Anne Cobden-Sanderson

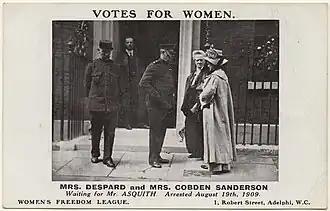
Cobden-Sanderson at 10 Downing Street shortly before her 1909 arrest.

Cobden-Sanderson worked for the Independent Labour Party and was arrested as a suffragette in October 1906 (along with Minnie Baldock and Nellie Martel). George Bernard Shaw wrote a letter of protest in September and she was released the following month. She was a founding member of the Women's Freedom League and also helped form the Women's Tax Resistance League in 1909.